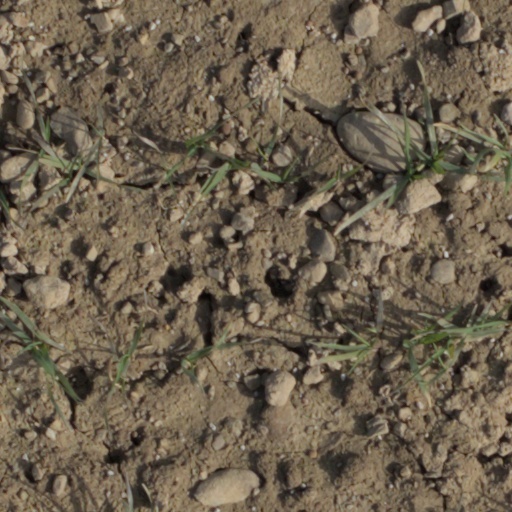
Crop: wheat